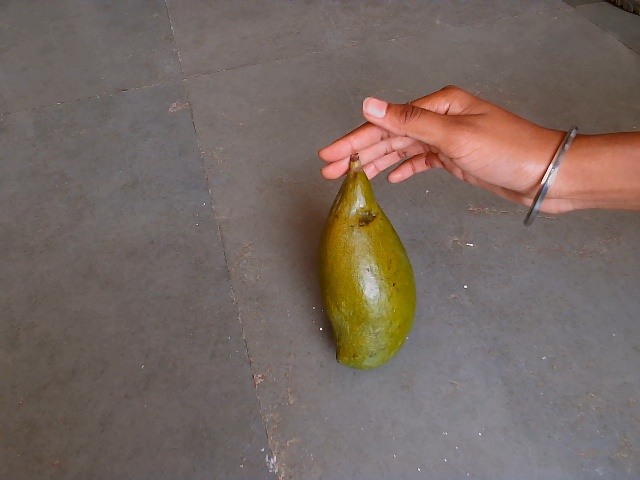
Label: Raw_Mango